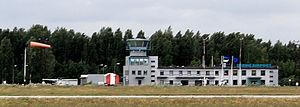
L'aérodrome de Pärnu est un aéroport dans Estonie. L'aéroport est situé 2,4 ????? au nord-ouest de Pärnu.
La Commune de Sauga est une municipalité rurale d'Estonie située dans le Comté de Pärnu. Elle s'étend sur une superficie de 164,8 km² et a 4 405 habitants au 1ᵉʳ janvier 2012.